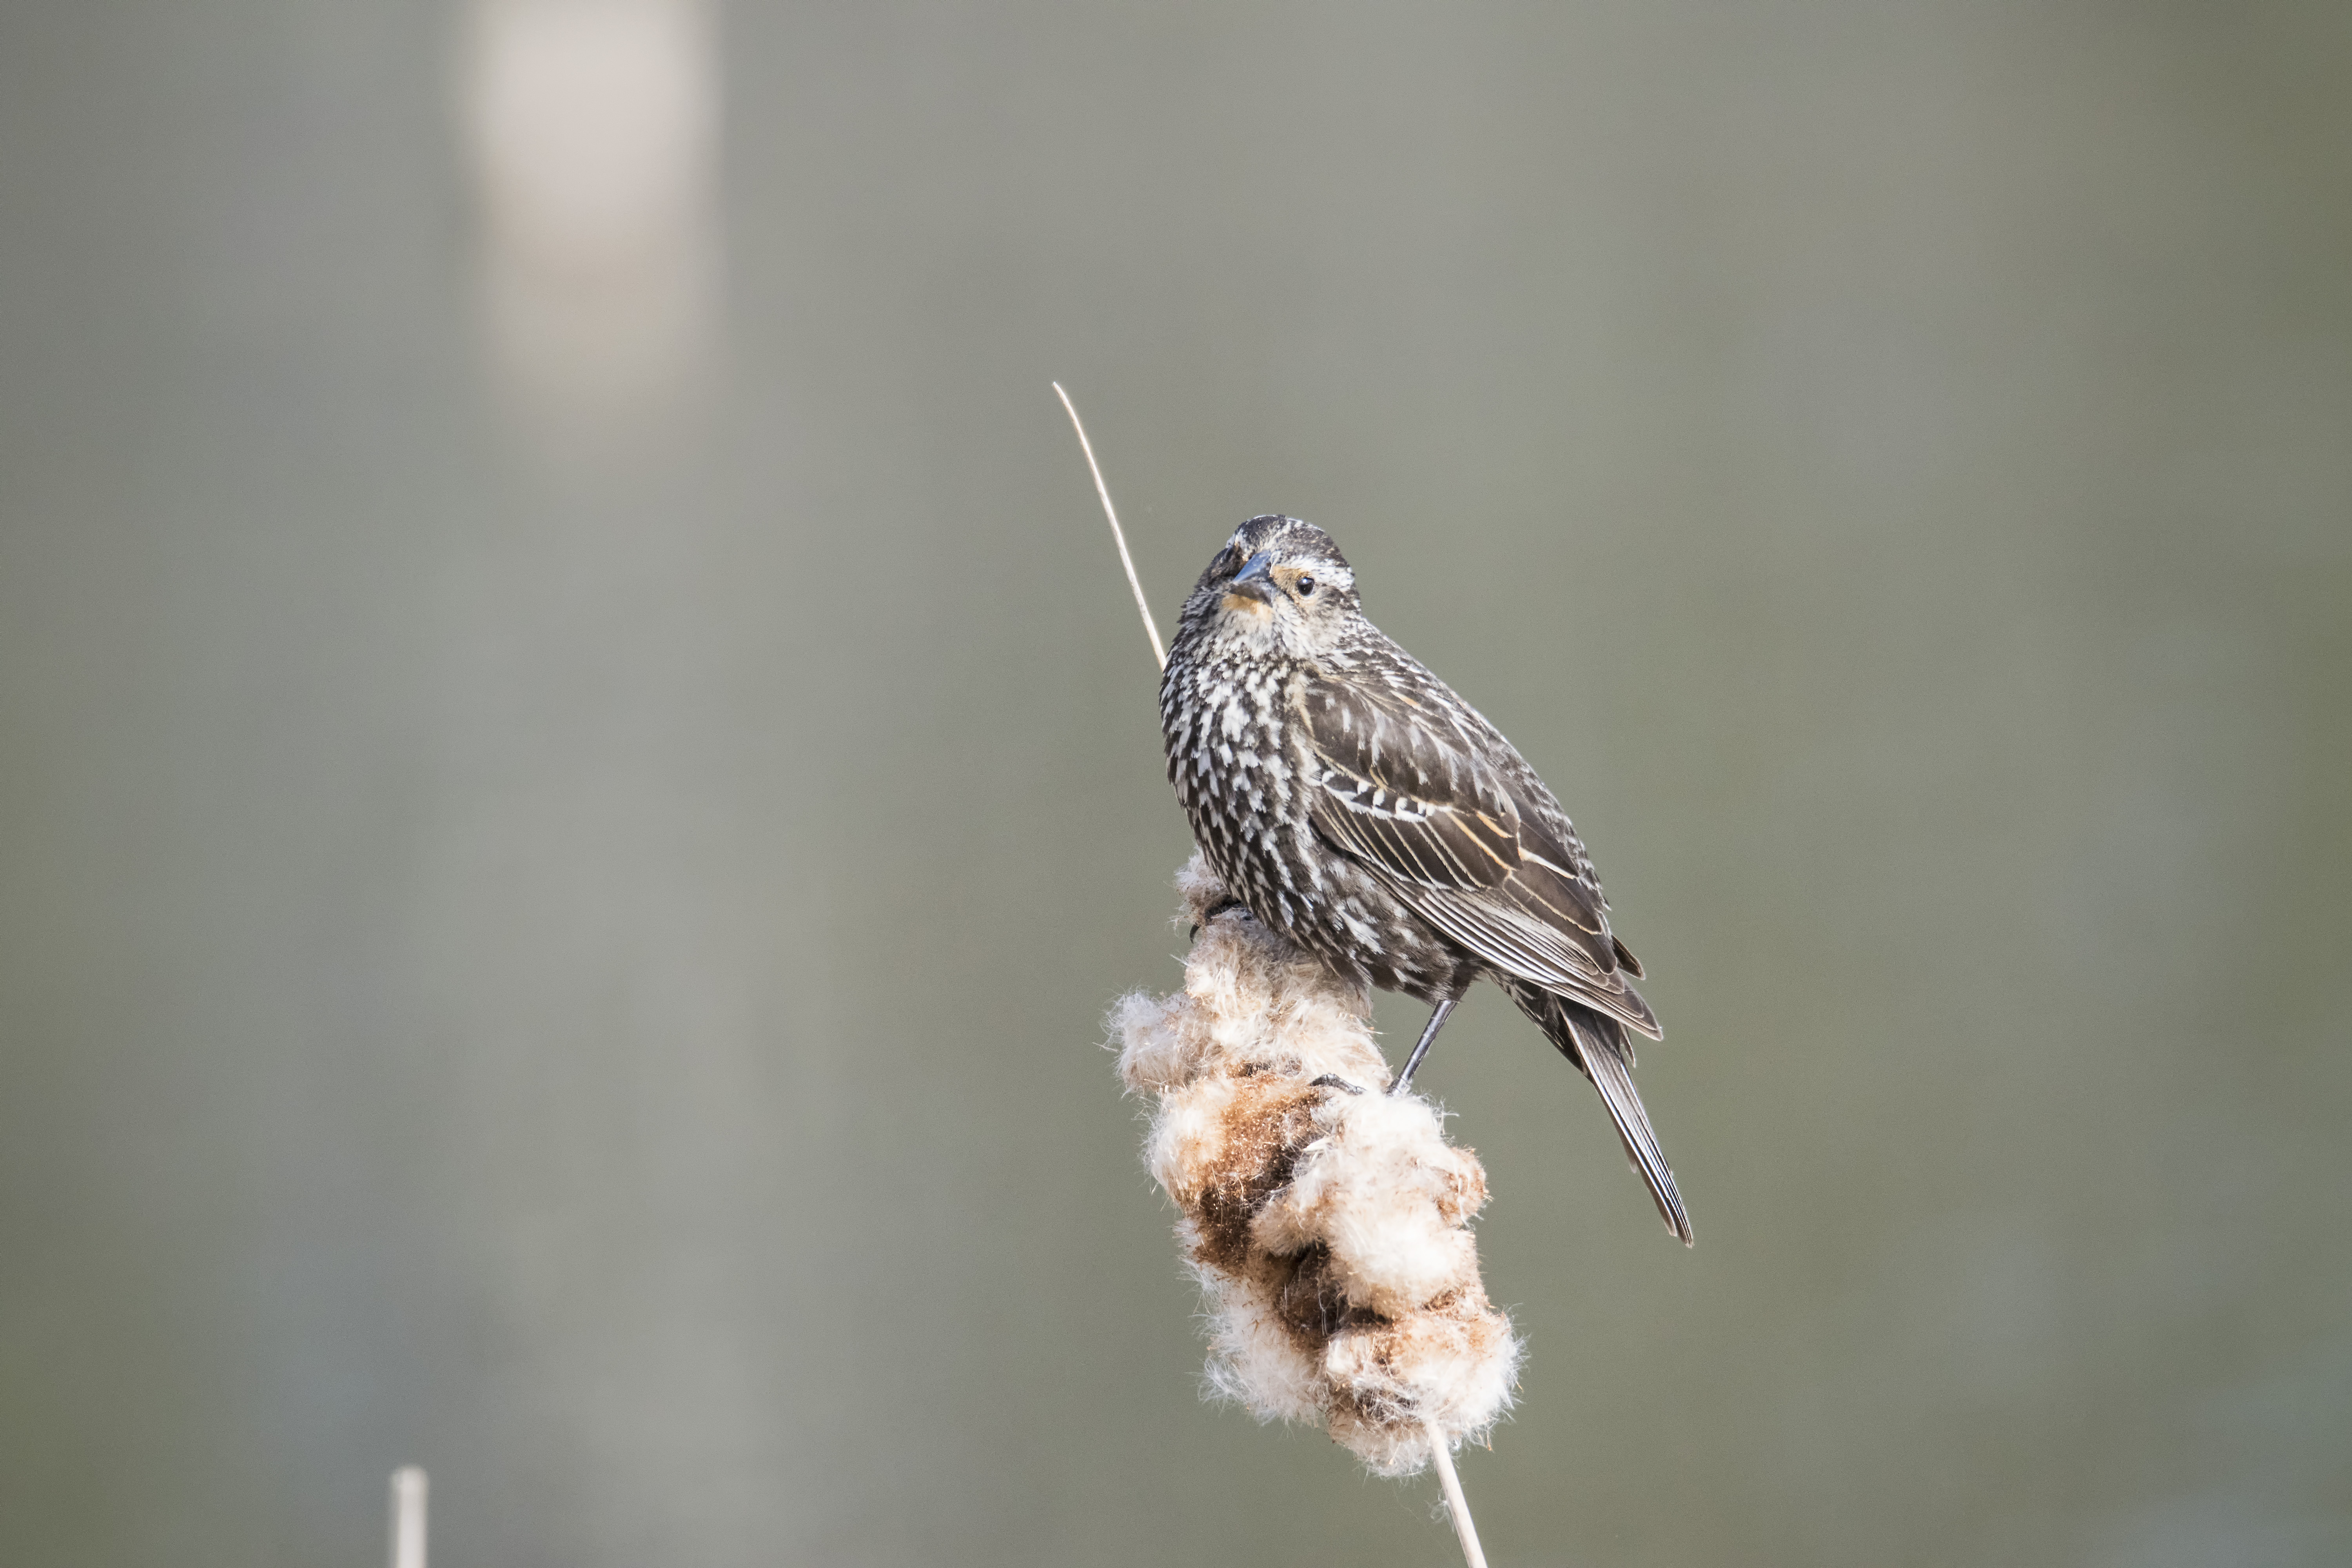
nature, branch, bird, wing, wildlife, red, beak, hummingbird, winged, fauna, close up, canada, a, vertebrate, sparrow, quebec, finch, blackbird, sherbrooke, oiseau, carouge, paulettes, wren, macro photography, house sparrow, old world flycatcher, perching bird